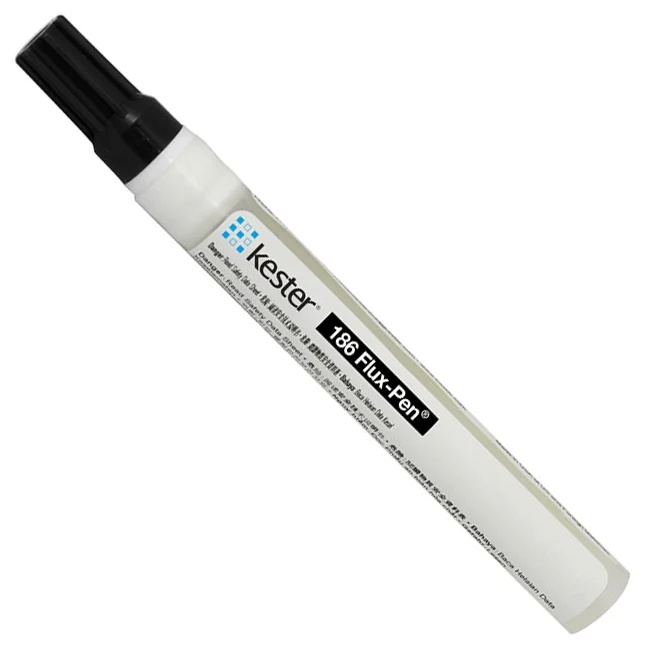
Kester 186 RMA Soldering Flux Pen, Rosin Mildly Activated, 10mL
Excellent for rework and touch-up. This allows controlled application of flux, eliminating the mess from flux bottles. Spring loaded tip dispenses just the right amount of flux. Kester 186 Flux-Pen® is specifically designed for leaded and lead-free rework of conventional and surface mount circuit board assemblies. 186 under MIL-F-14256, was QPL approved as Type RMA. Although the fluxing ability approaches that of Type RA flux, residues after soldering are non-corrosive and non-conductive. 186 has been developed for use in critical applications where difficult assemblies are to be soldered, but process requirements stipulate use of Type RMA flux. 186 possesses high thermal stability for soldering multi-layer assemblies which require higher temperatures. Exposure to high preheat temperatures does not degrade solubility of the residue in normal cleaning solvents. There is no surface insulation resistance degradation caused by the flux residue. The use of a minimum of ionic activating agents and the inactive nature of the residue permits leaving the residue on circuit board assemblies for many applications. The flux residue is also moisture and fungus resistant. Performance Characteristics: High thermal stability Improves soldering performance Eliminates the need and expense of cleaning Classified as ROL0 per J-STD-004 Specs Datasheet
Brand: Electronix Express
Category: Hardware > Building Consumables > Solder & Flux